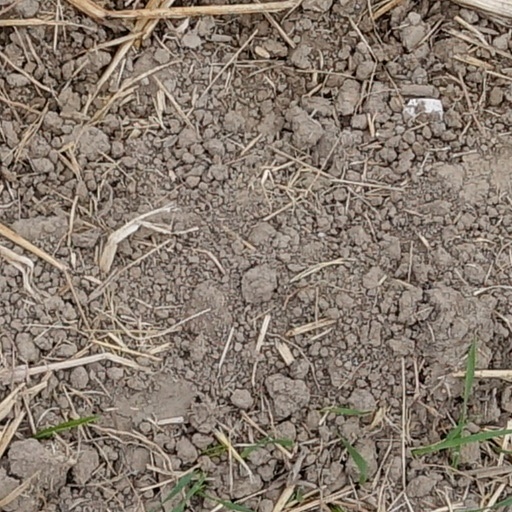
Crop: wheat